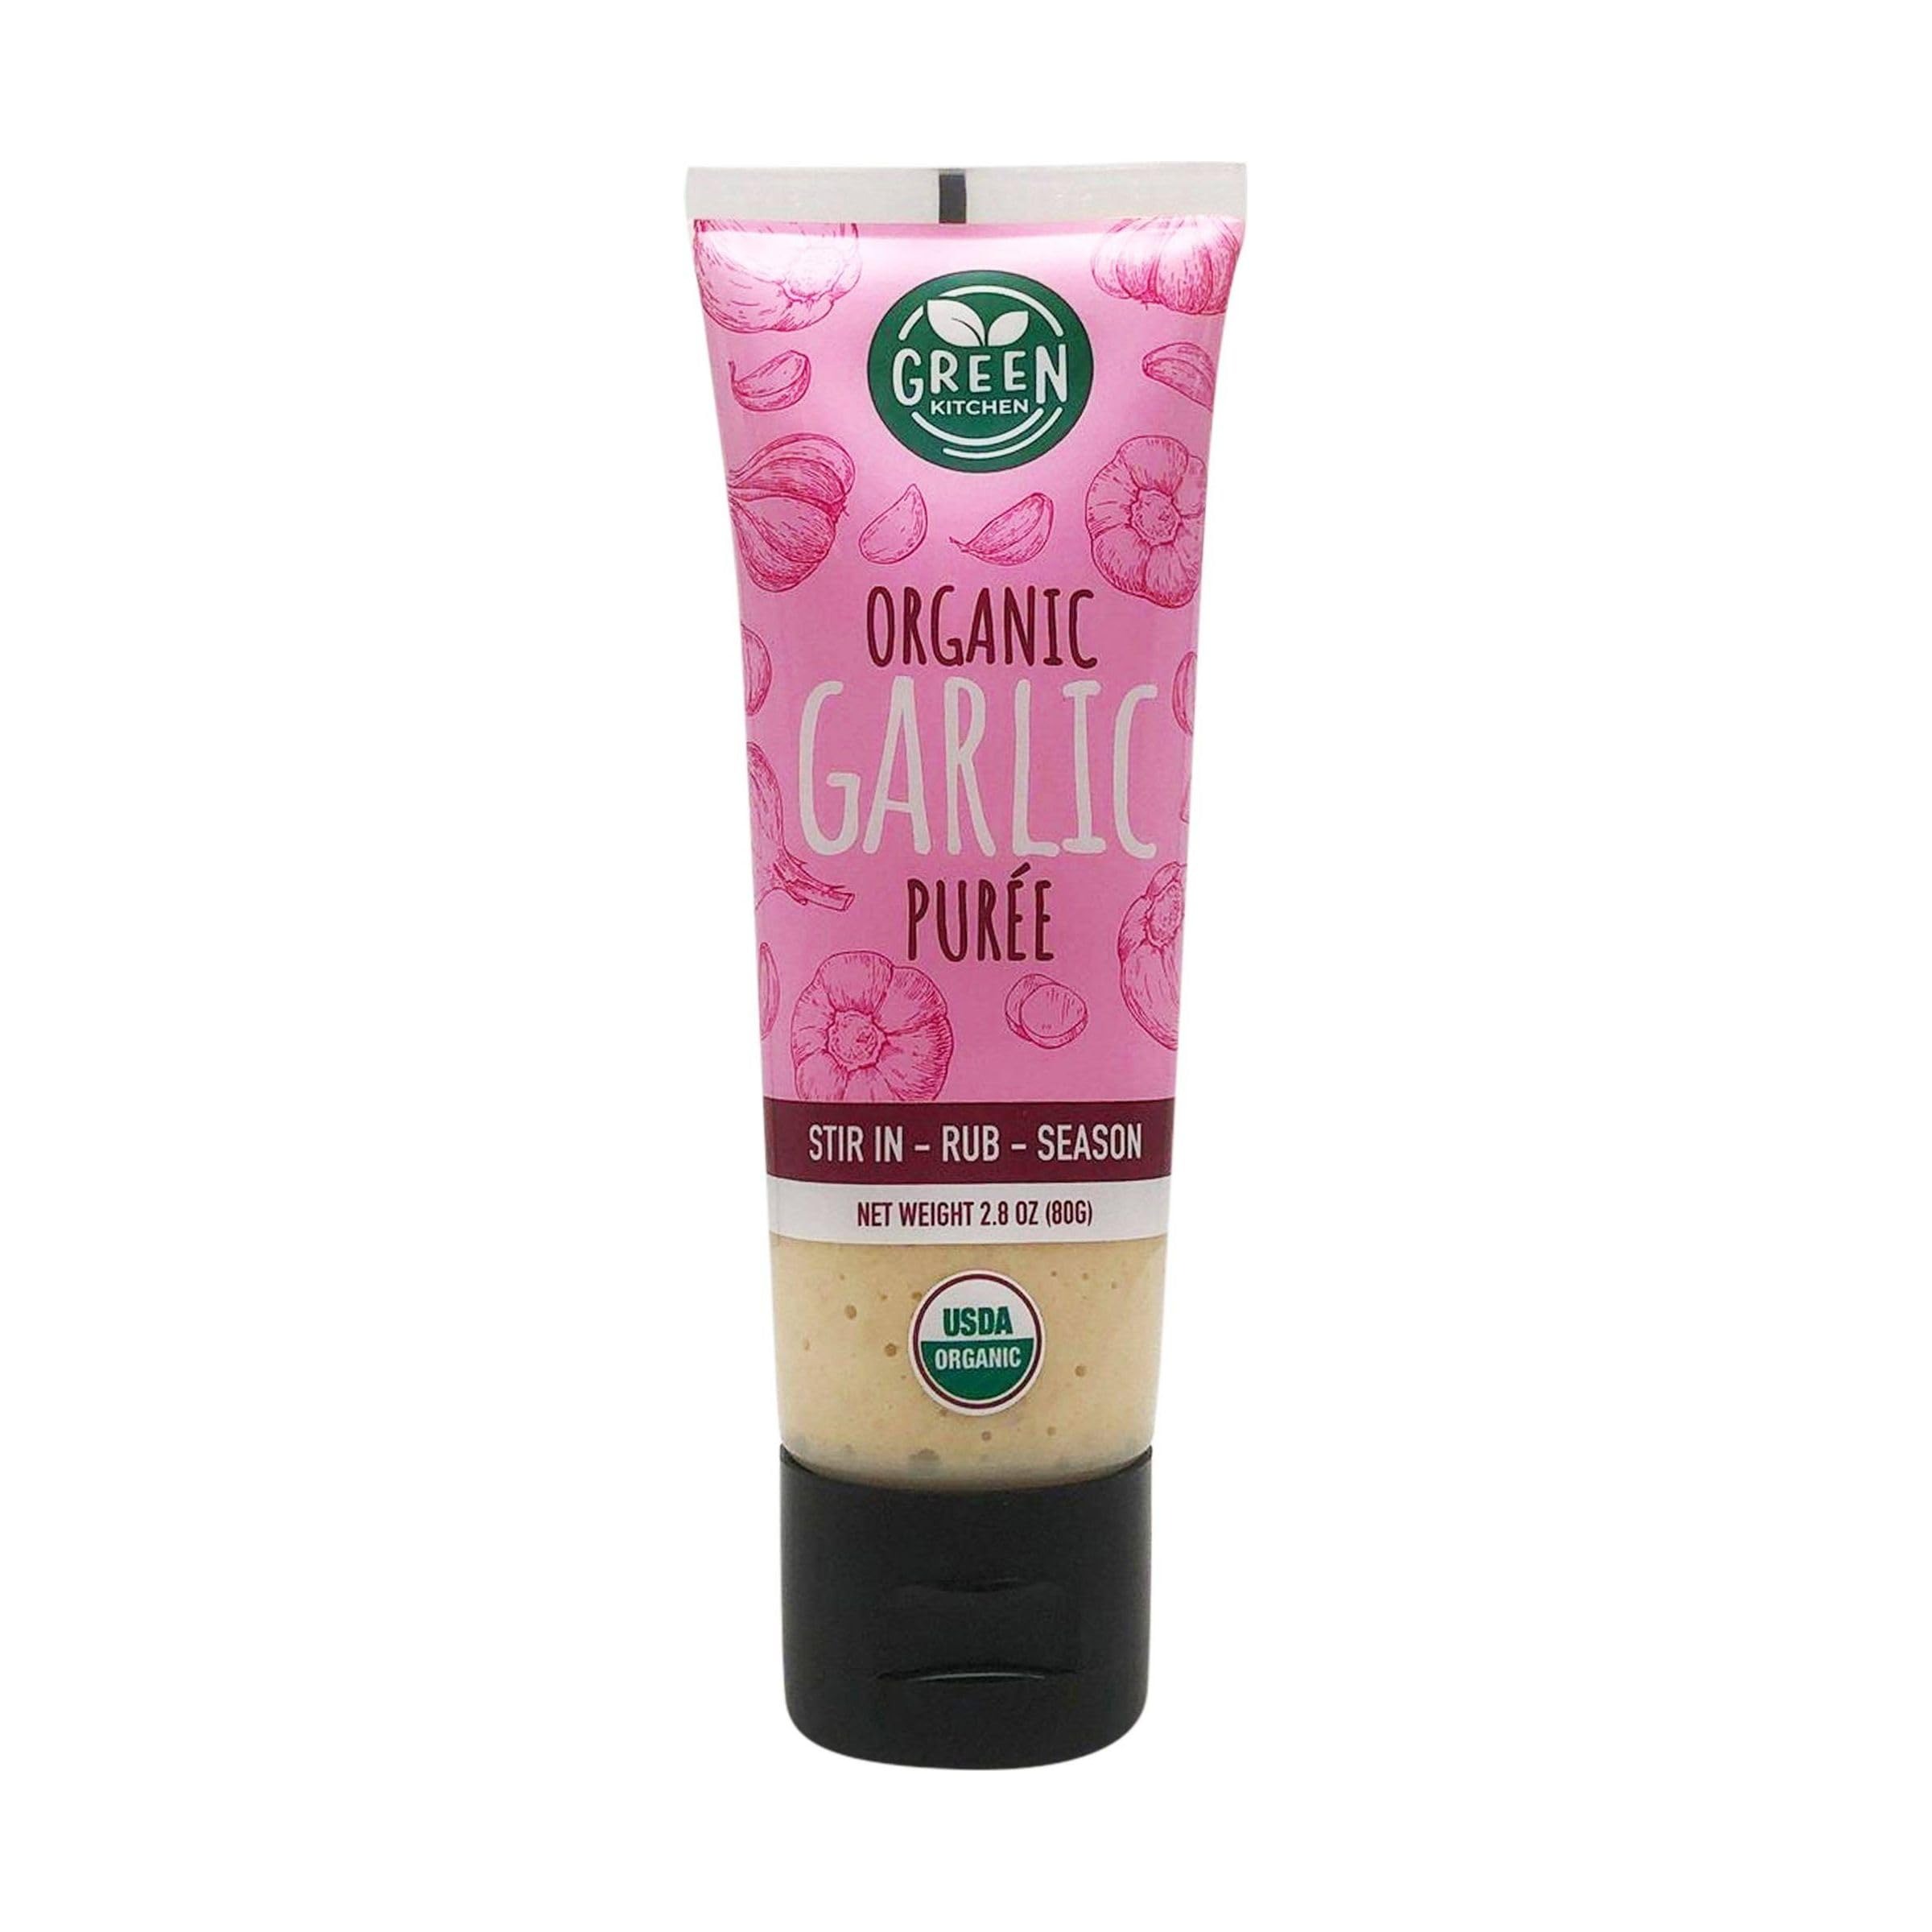
Item Name: Green Kitchen Organic Garlic Puree, 2.8 Ounce
Bullet Point 1: Selected and stored fresh
Bullet Point 2: Sourced with high quality standards
Bullet Point 3: Recommended to wash before consuming
Product Description: Produce
Value: 2.8
Unit: Ounce

Price: 5.6